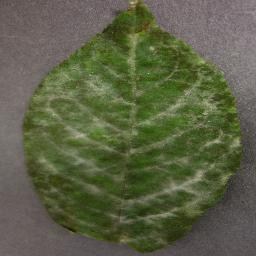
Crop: cherry
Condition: (including_sour)_powdery_mildew